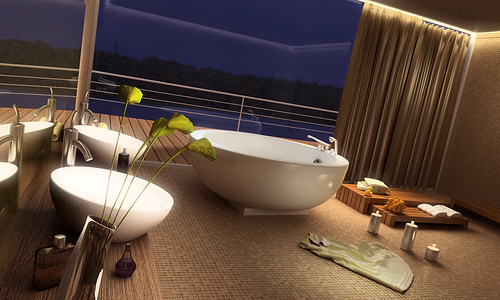
A romantic bathroom and tub on board a boat.